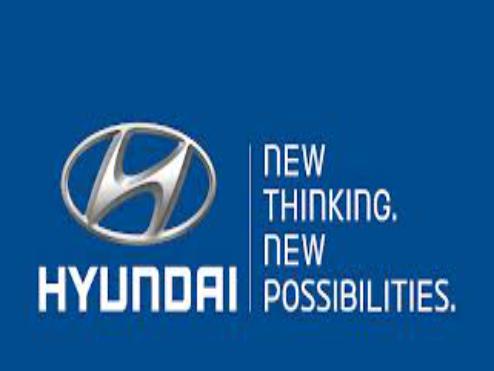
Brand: Hyundai-2
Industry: Transportation